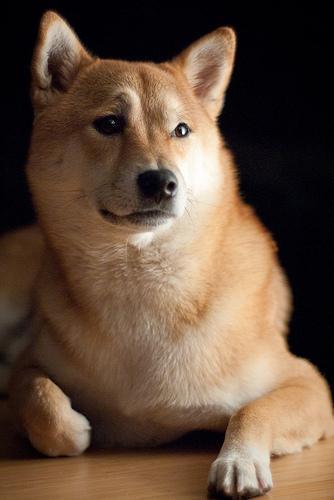
shiba inu